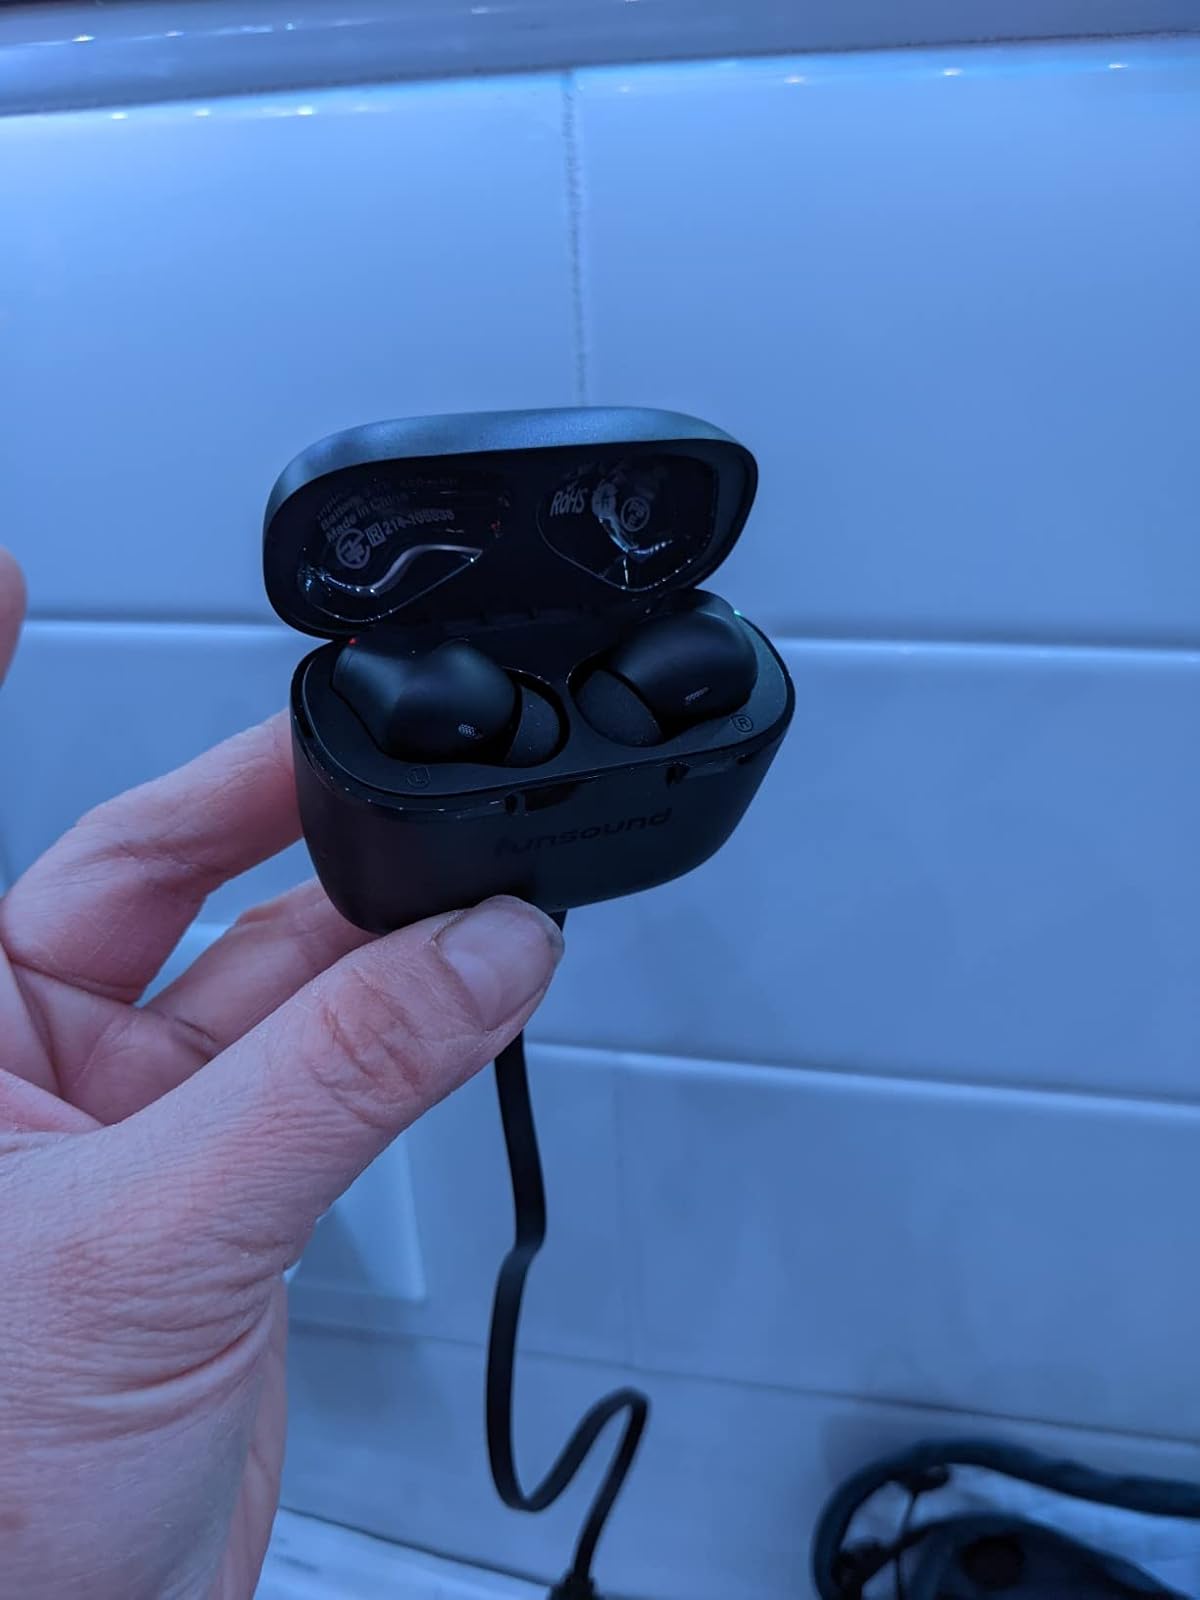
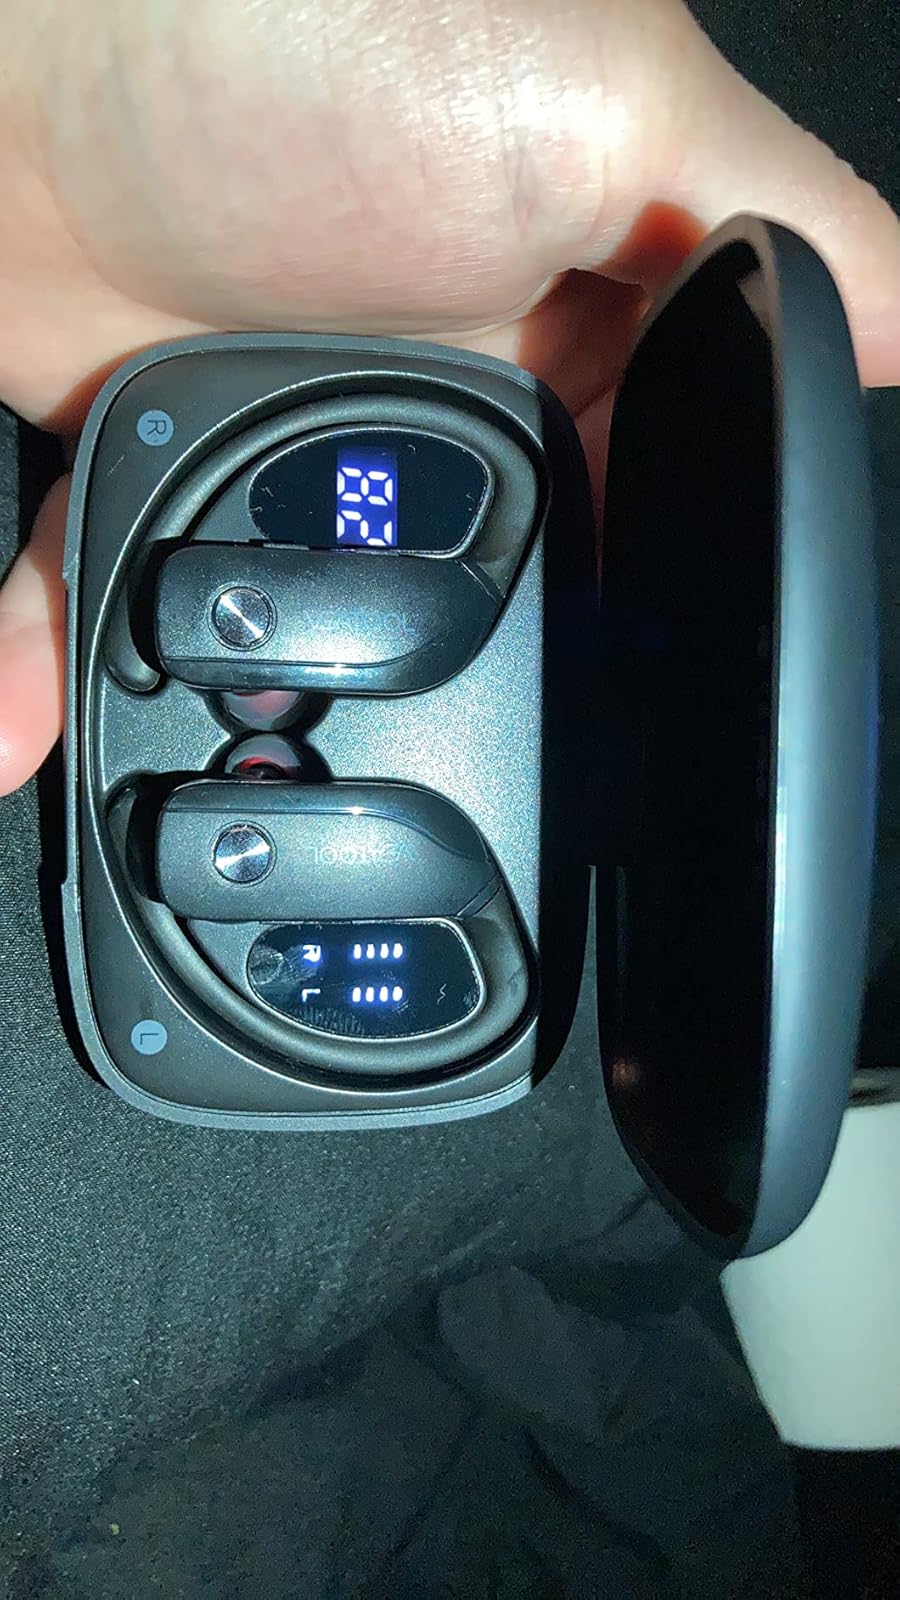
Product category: earbuds
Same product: no